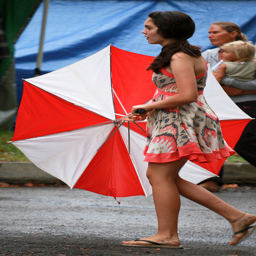
a lady that is walking with a umbrella
A woman is walking down the street with a red and white umbrella.
A woman walks down the street with an umbrella.
A woman walking while holding her umbrella and others walking.
A woman walking with a red and white umbrella by her side.